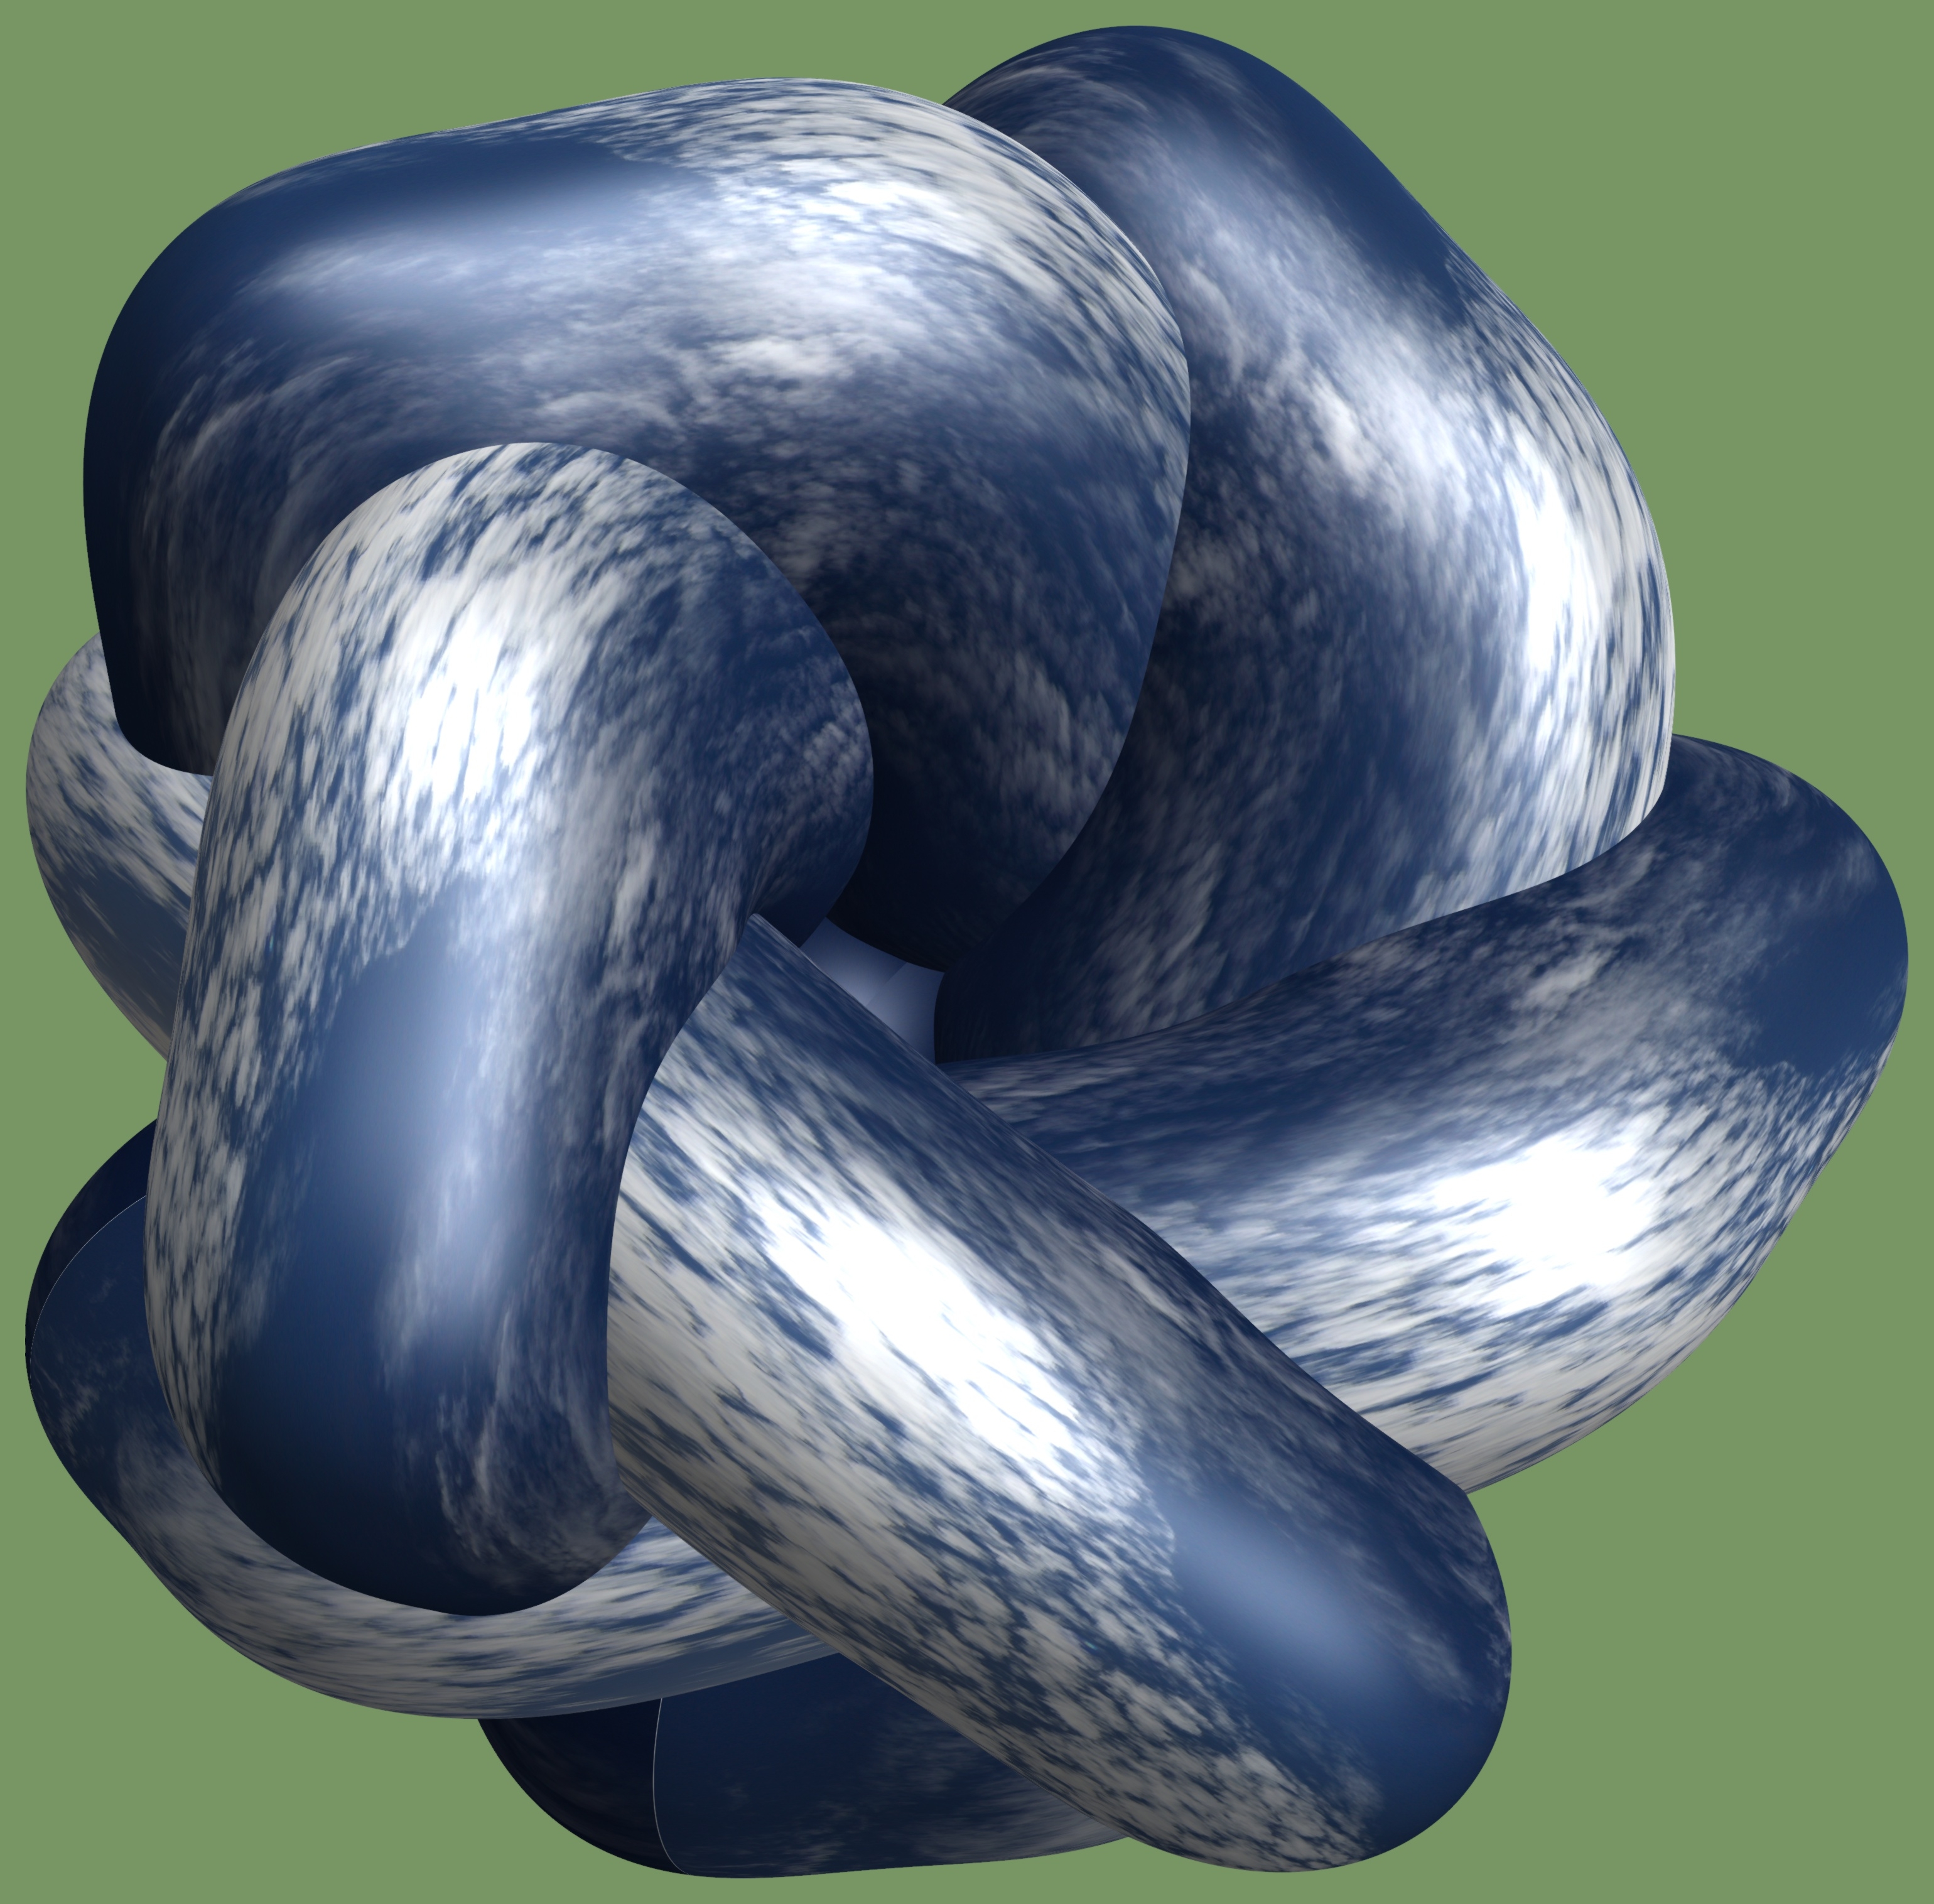
wing, structure, texture, pattern, blue, sculpture, art, design, symmetry, 3d, graphic, water bird, torus, mathematica, cg, parametricplot3d, code, program, algorithm, mapping, marine mammal